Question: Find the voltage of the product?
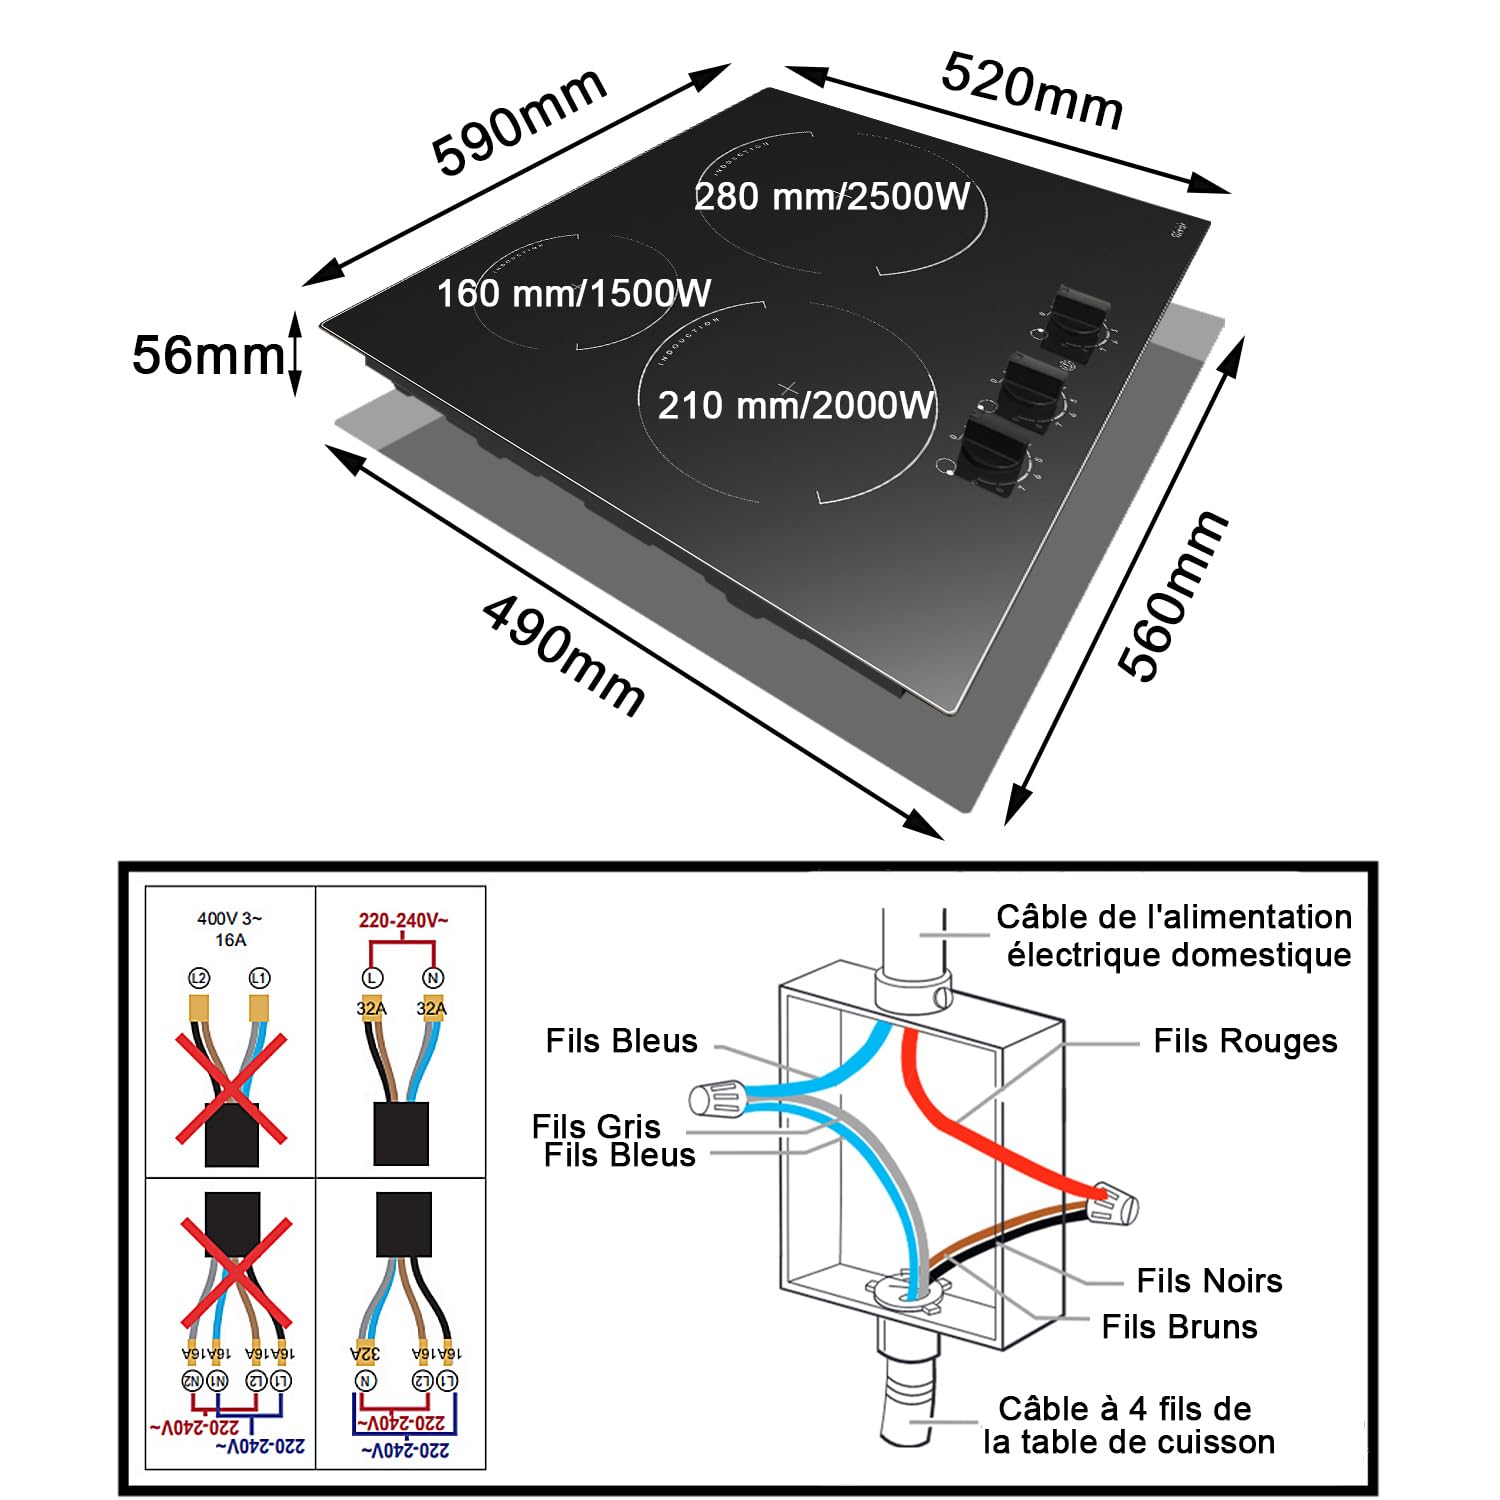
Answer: [220.0, 240.0] volt